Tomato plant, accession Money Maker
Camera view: tilt-top (135 deg); turntable rotation: 330 degrees
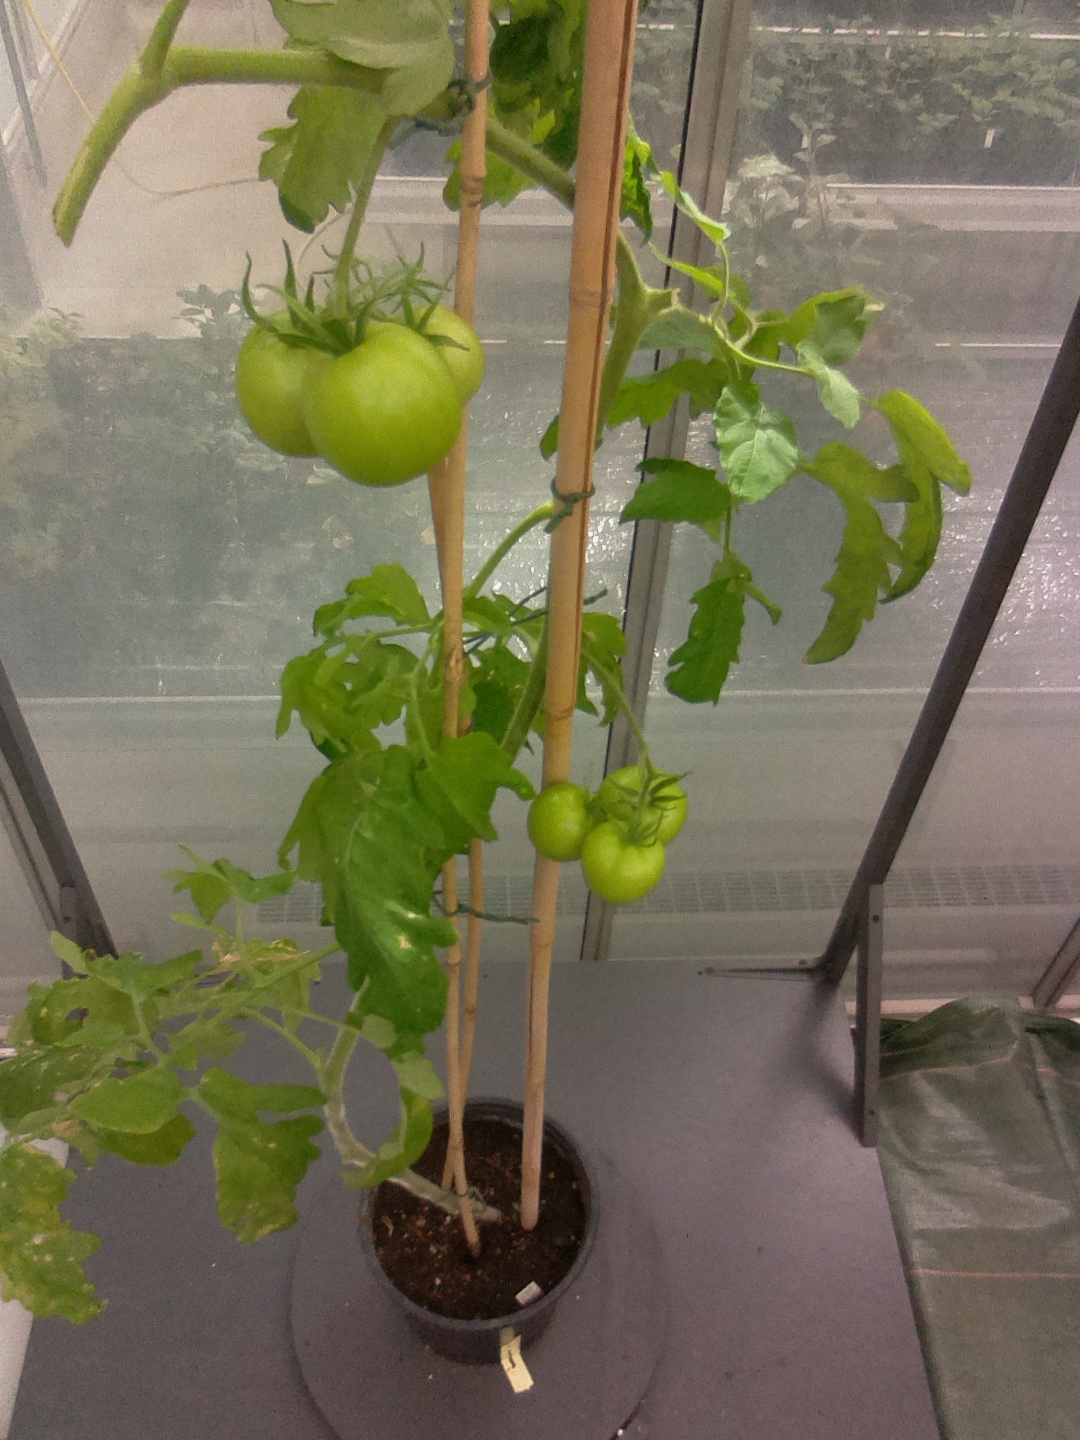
BBCH growth stage 78: 80% -90% of final fruit size